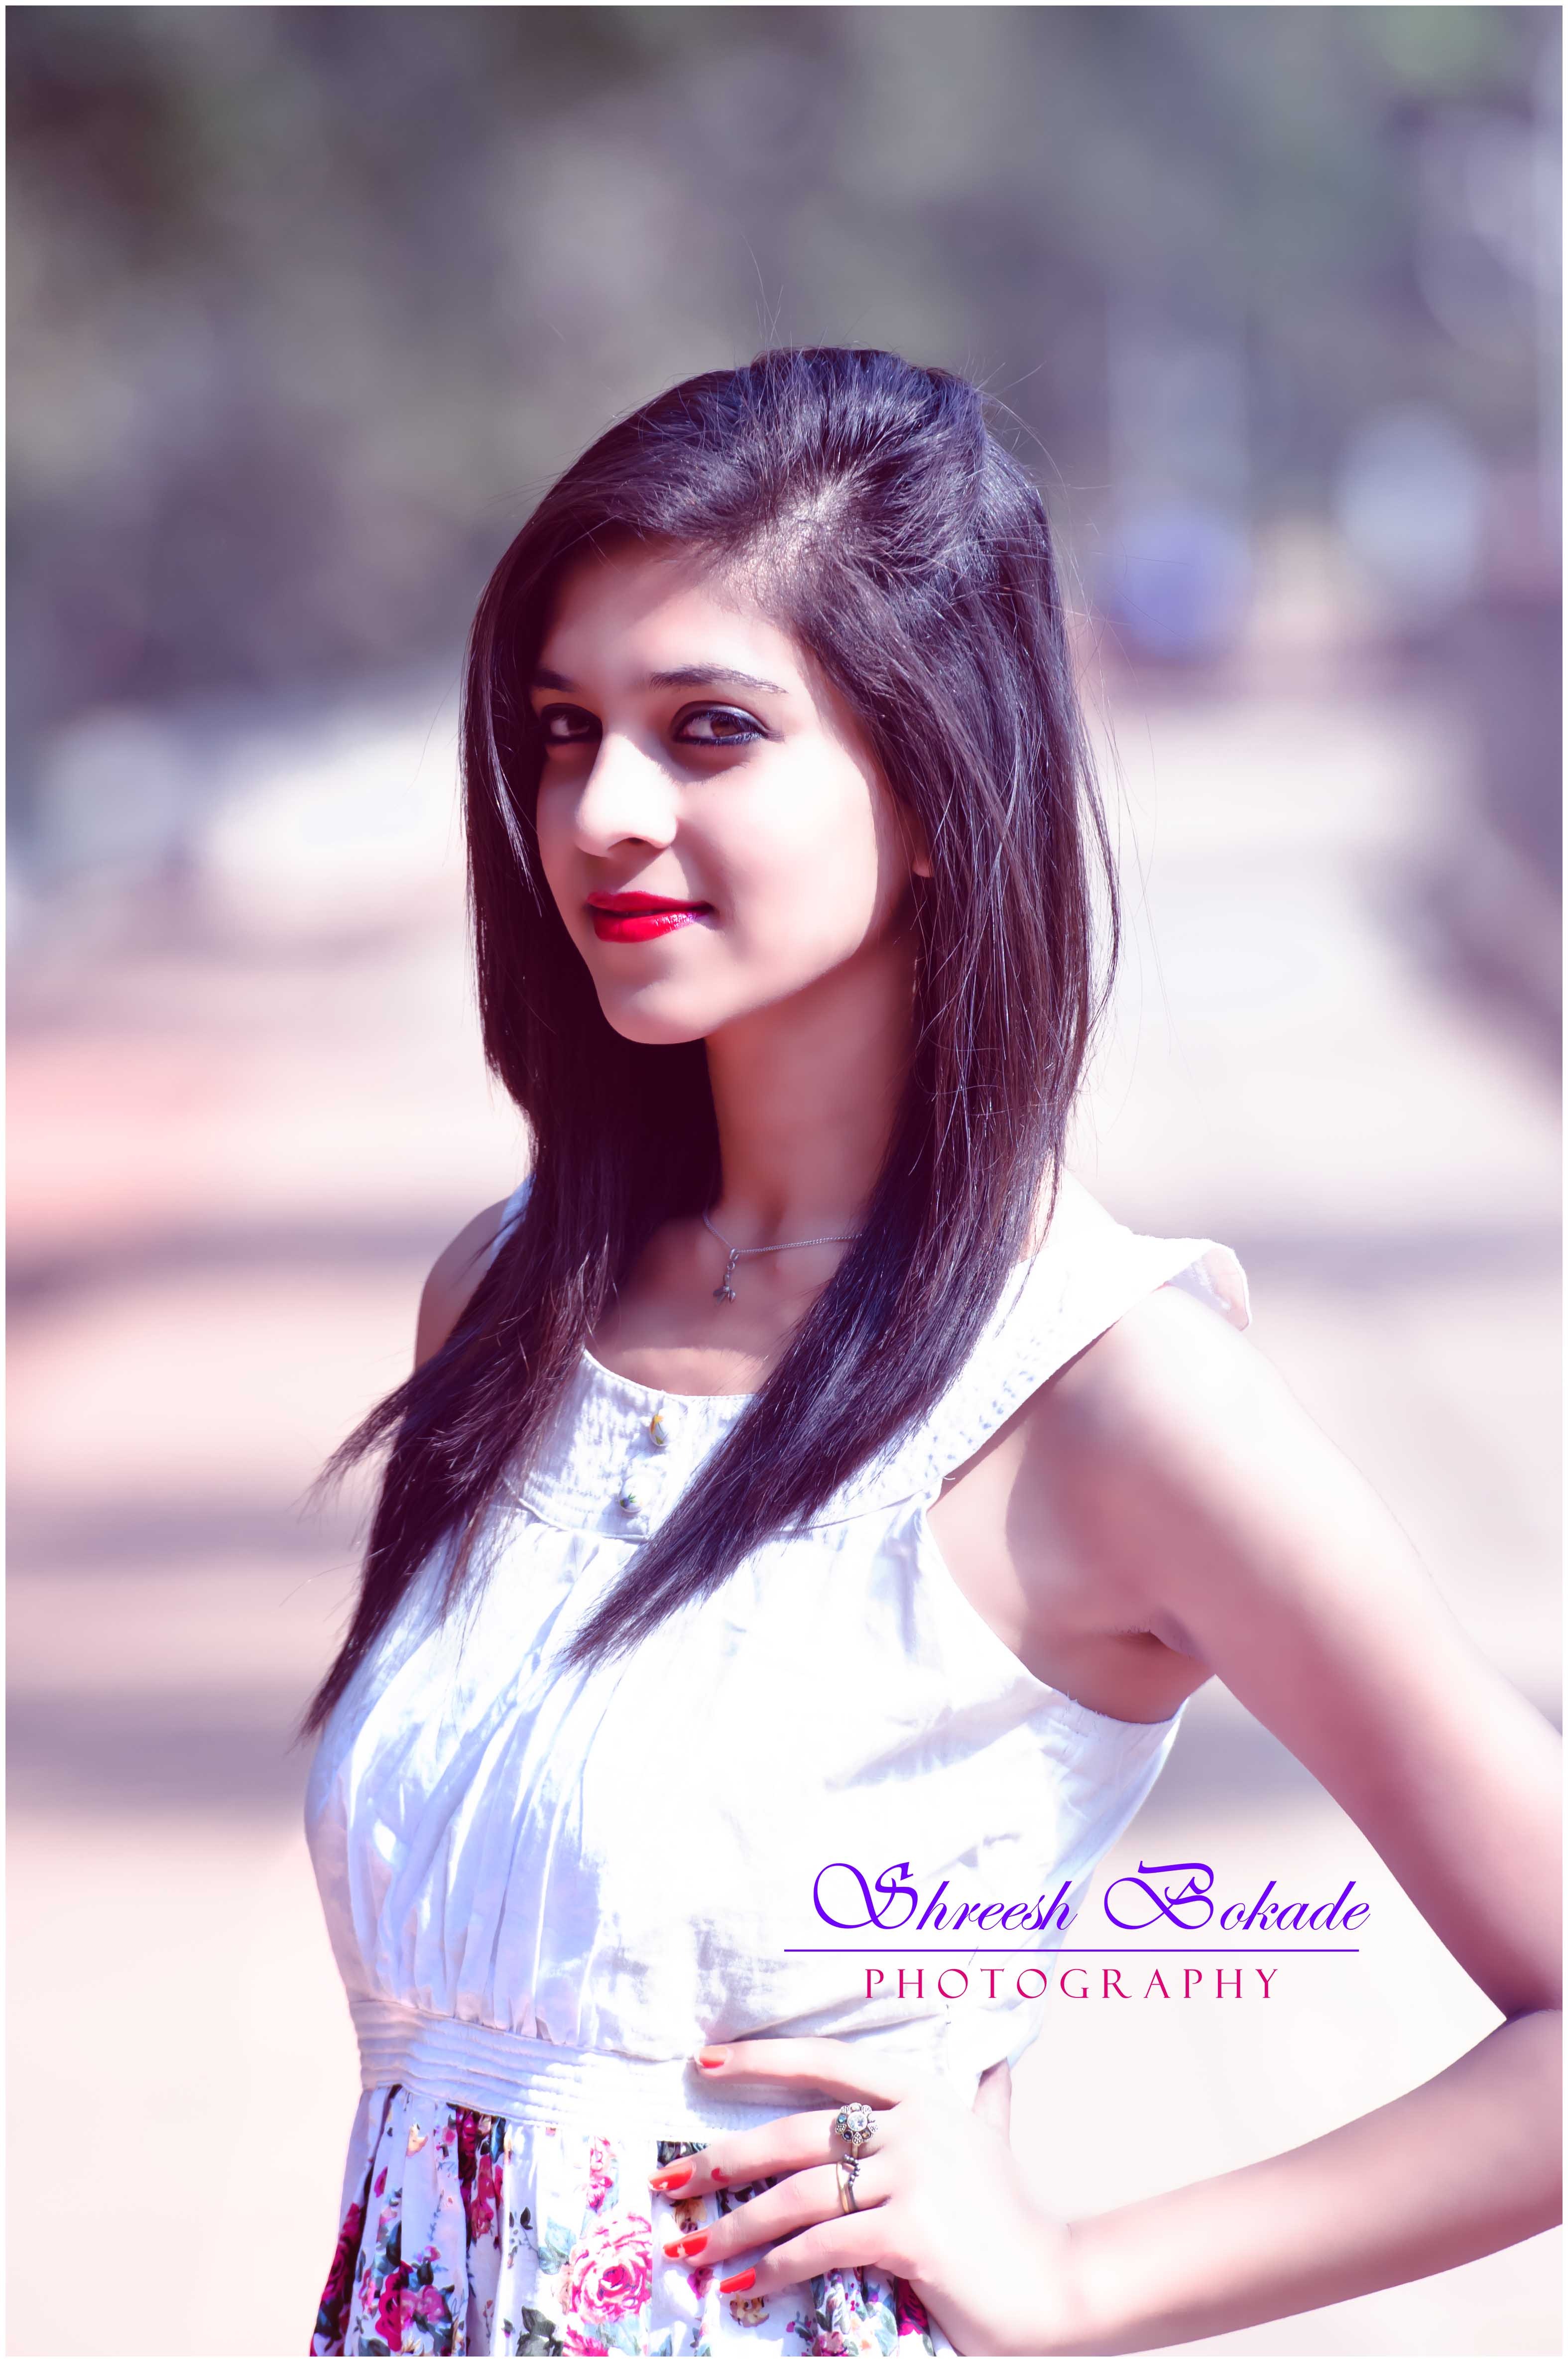
girl, woman, hair, photography, female, singer, love, model, romance, child, human, fashion, lady, hairstyle, long hair, black hair, face, beauty, beautiful, dreamy, little girl, photo shoot, brown hair, portrait photography, hair coloring, supermodel